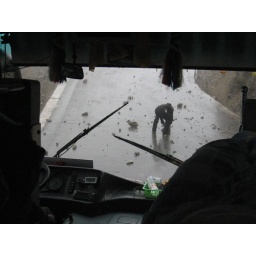
The first rocks were so small and cute in retrospect...